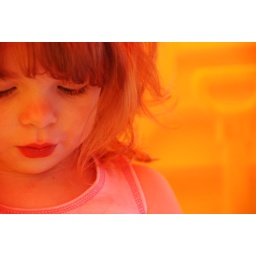
Taliah in the yellow brick house